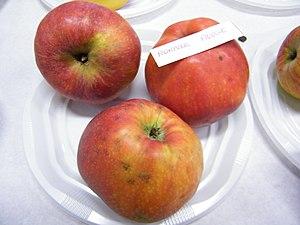
Rambour rouge
Rambour est le nom de nombreuses variétés anciennes de pommes.
"Le ""Rambour d'hiver"" est un ancien cultivar de pommier domestique retenu pour la conservation de ses fruits.